Taurus Project

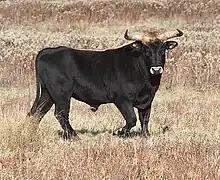
The Taurus bull "Lamarck" (50% Sayaguesa, 25% Heck, 25% Chianina) in the Lippeaue reserve in North Rhine-Westphalia

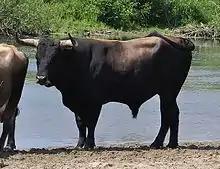
Taurus bull

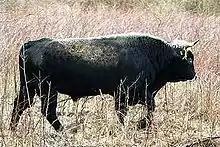
The Taurus bull "Leonardo" (Chianina × Heck) from Lille Vildmose, 2004

The Taurus Project of the German aims to re-create the extinct aurochs, the wild ancestor of domestic cattle, by cross-breeding Heck cattle (themselves bred in the 1920s and 1930s in an attempt to replicate the aurochs) with aurochs-like cattle, mostly from Southern Europe. Herds of these cross-bred "Taurus cattle" have been established in Germany, Denmark, Hungary and Latvia, and are used in conservation of natural landscapes and biodiversity.